Nishiyama Sōin

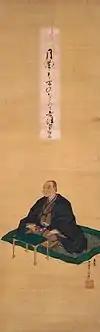
Nishiyama Sōin

Sōin founded the Danrin school of haikai poetry, which aimed to move away from the serious 'bookishness' popular in Japanese poetry at the time and become more in touch with the common people, infusing a spirit of greater freedom into their poetry. Their poems explored the floating world of popular urban amusements in a fully colloquial style.